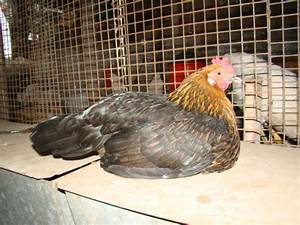
Label: gallina